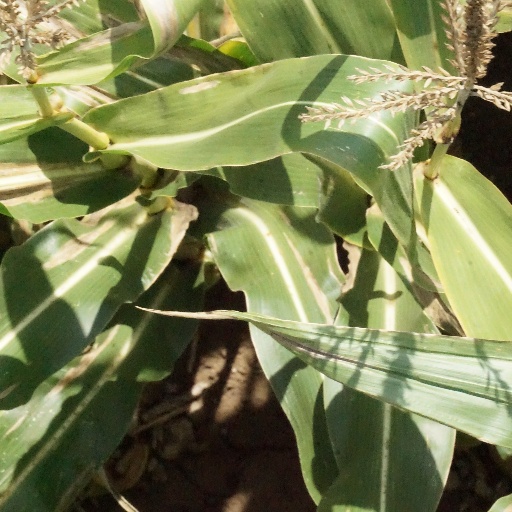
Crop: maize; corn